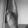
ASL letter: K